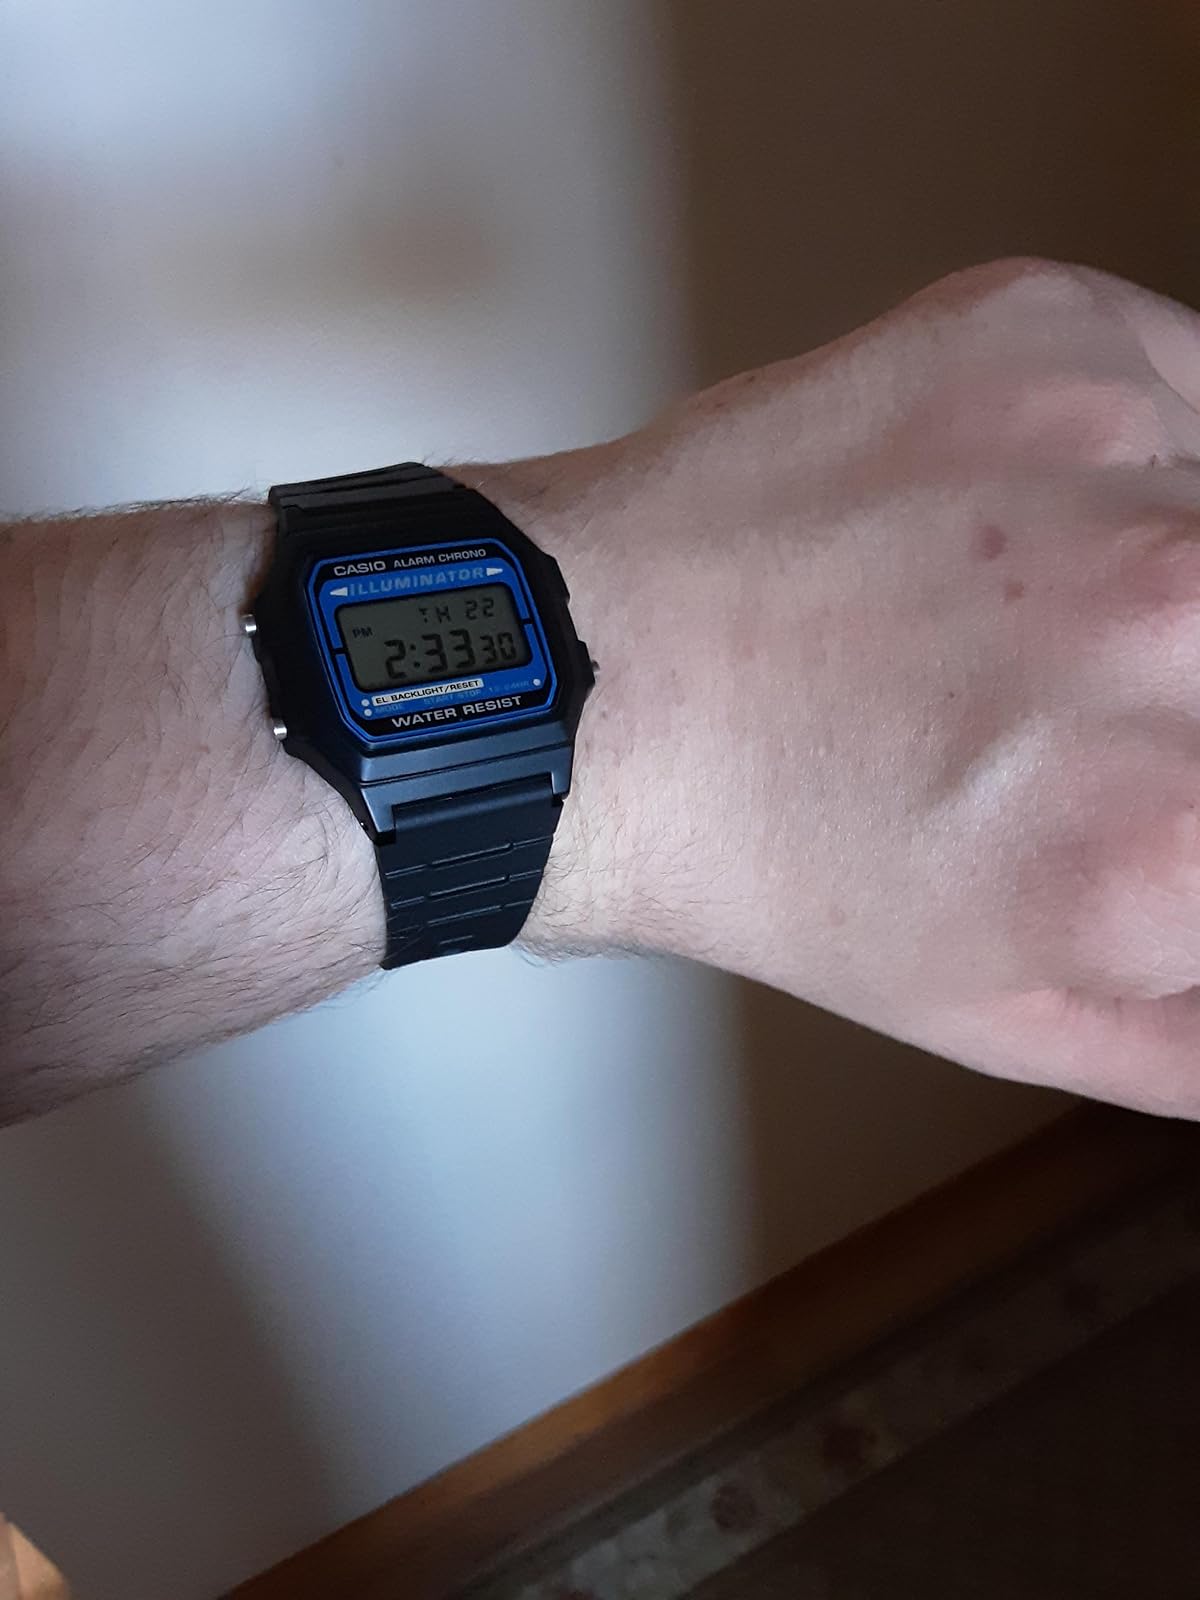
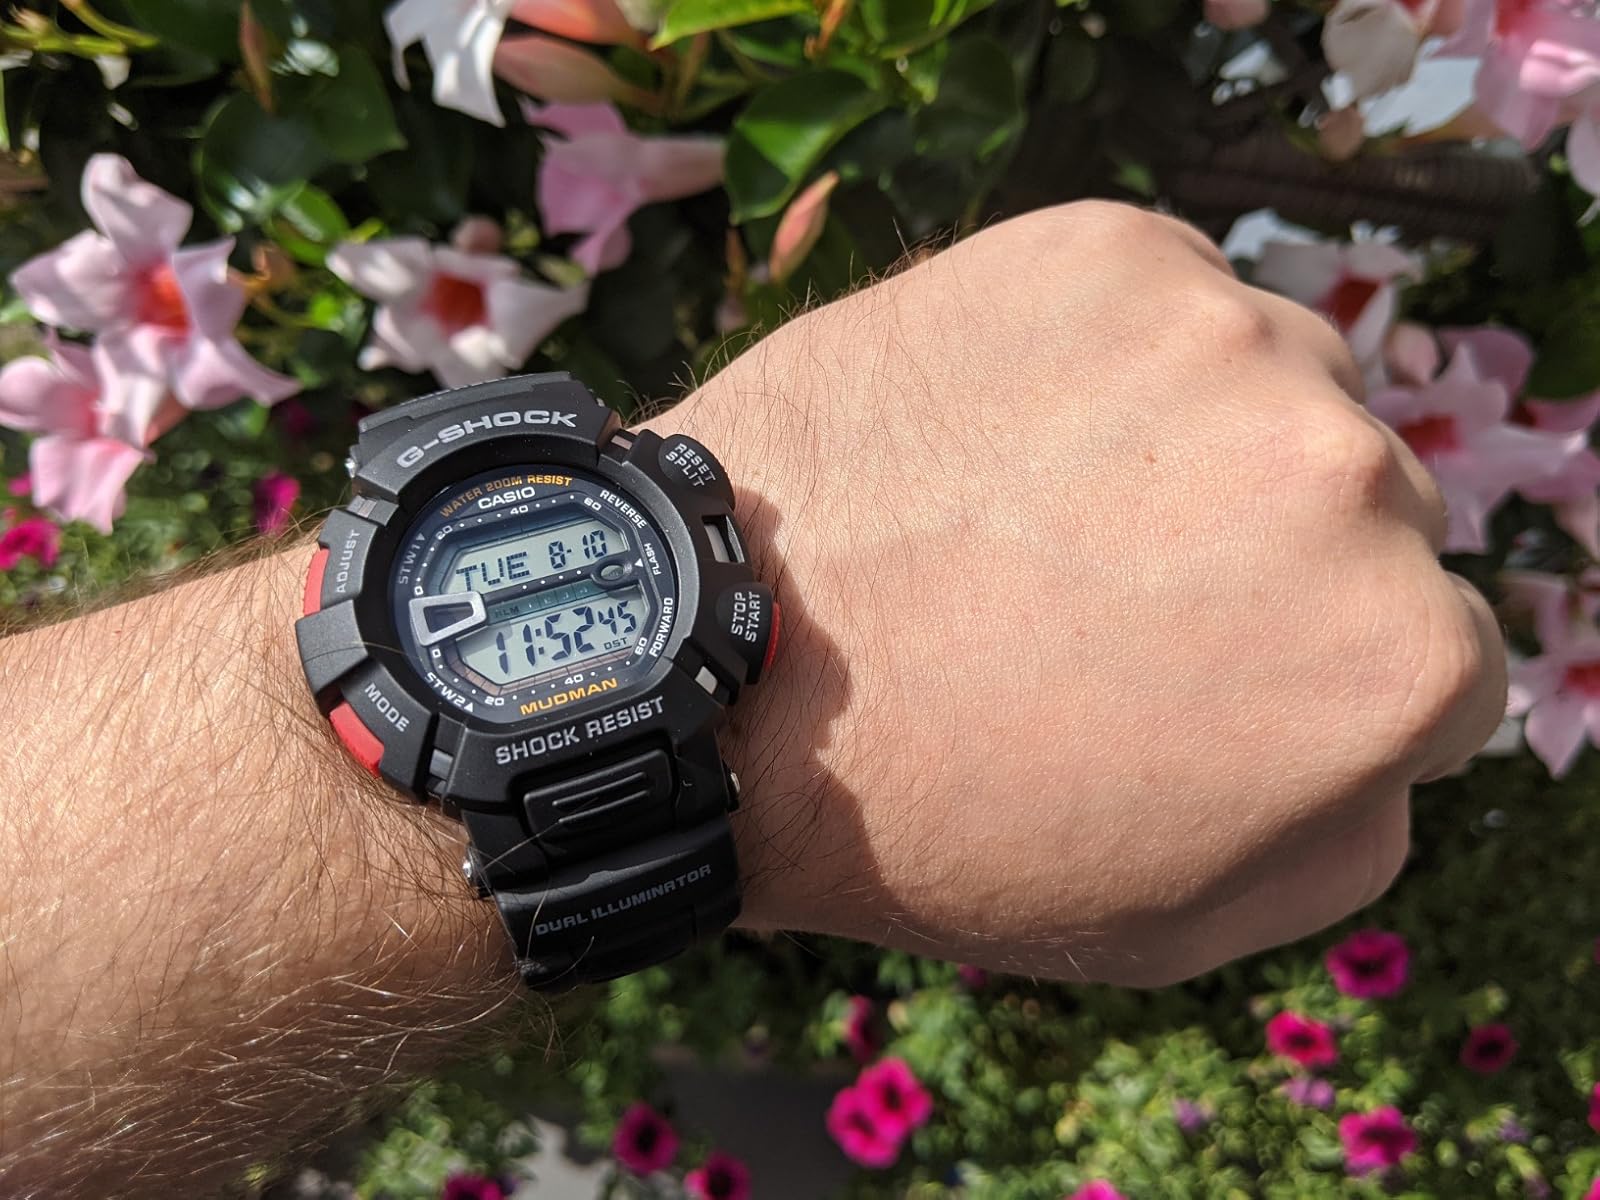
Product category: accessories_watch
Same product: no